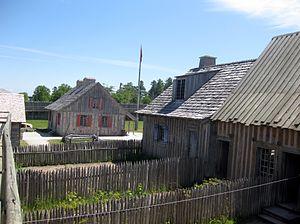
Fort Michilimakinac était un poste de traite en Nouvelle-France dans le Pays-d'en-Haut. Trois sites en tout reçurent l’appellation Fort Michilimakinac, deux sous le régime français, un autre sous le régime britannique. Aujourd’hui, les deux derniers sites ont été convertis en musées ouverts au public.